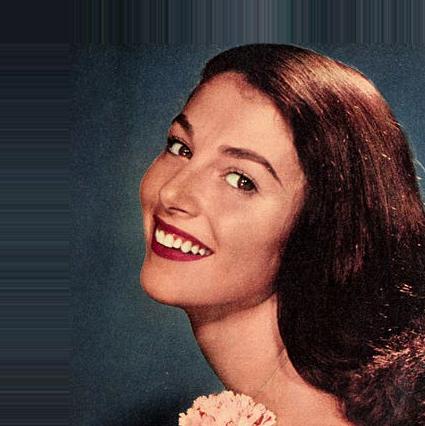
Age: 24